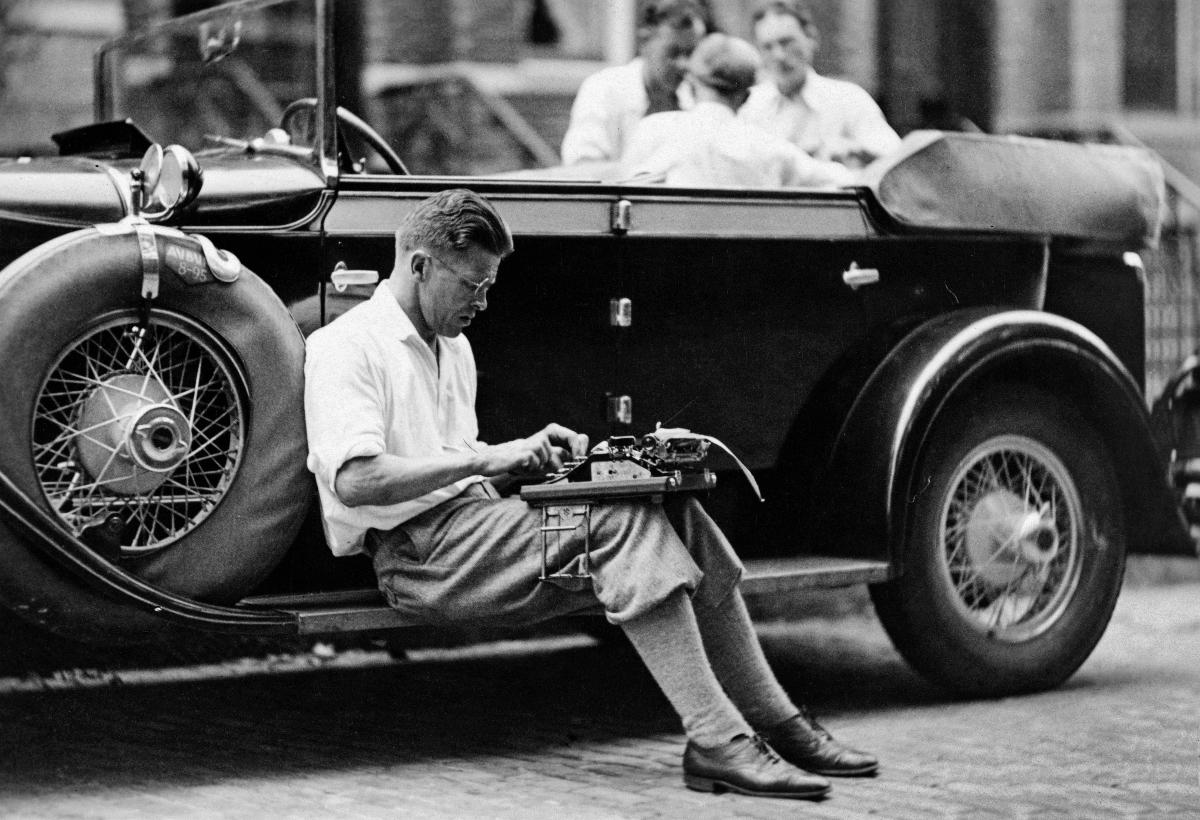
Lauri "Tahko" Pihkala; Lauri "Tahko" Pihkala
sisällön kuvaus: Urheilija ja urheilutoimittaja Lauri "Tahko" Pihkala kirjoittaa kirjoituskoneella 1932. Kirjoituskone on kiinnitetty reisiin Pihkalan kehittämillä Knefix-pihdeillä, niin että kirjoittaja voi kirjoittaa missä asennossa hyvänsä. content description: The sportsman and sports journalist Lauri "Tahko" Pihkala is writing on a typewriter in 1932. The typewriter is attached to the thighs with Knefix pliers, developed by Pihkala, so that the writer can write in any position needed.
Kuvaaja: Neittamo Oy, kuvaaja
Vuosi: 1932
Paikka: Suomi
Aiheet: Pihkala, Lauri; henkilöt; toimittajat (media); kirjoituskoneet; kirjoittaminen; pihdit; autot; persons; journalists; typewriters; writing; pliers; cars; sportsmen; car; personer (individer); journalister; skrivmaskiner; skrivande; tänger; bilar